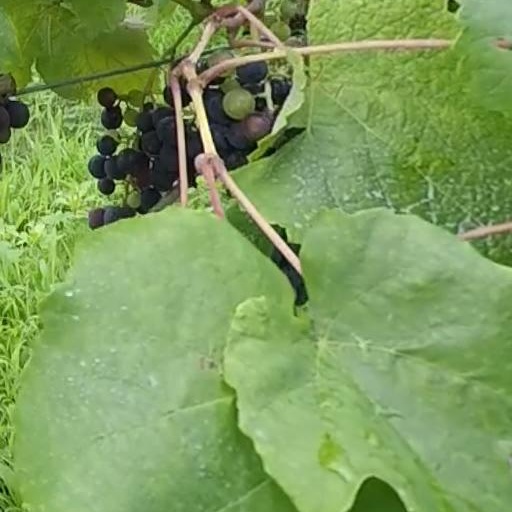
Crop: grape